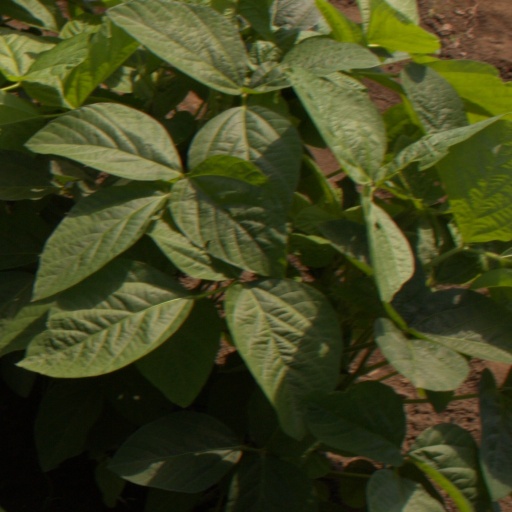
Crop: soybean